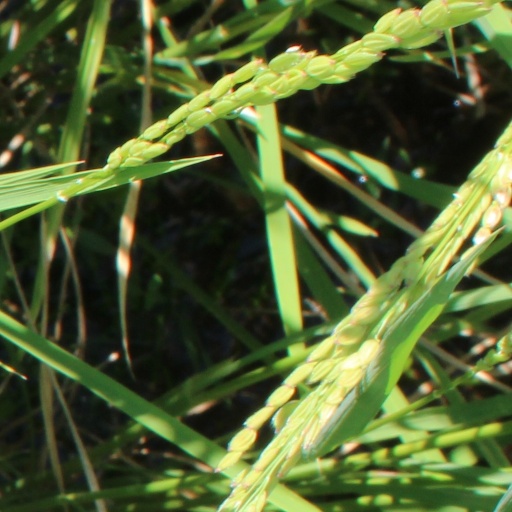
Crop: rice